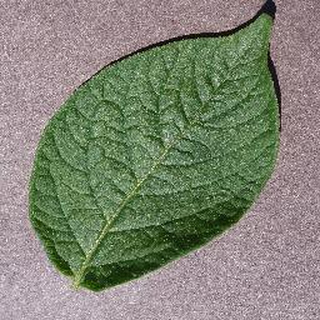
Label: healthy_potato